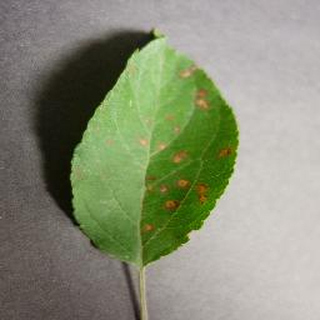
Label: apple_cedar_apple_rust